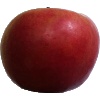
Label: Apple Crimson Snow 1